The Adventure of the Greek Interpreter

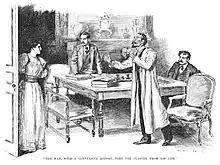
1893 illustration by W. H. Hyde in "Harper's Weekly"

"The Adventure of the Greek Interpreter", one of the 56 Sherlock Holmes short stories written by Sir Arthur Conan Doyle, is one of 12 stories in the cycle collected as "The Memoirs of Sherlock Holmes". The story was originally published in "The Strand Magazine" (UK) and "Harper's Weekly" (US) in September 1893. This story introduces Holmes's elder brother Mycroft. Doyle ranked "The Greek Interpreter" seventeenth in a list of his nineteen favourite Sherlock Holmes stories.